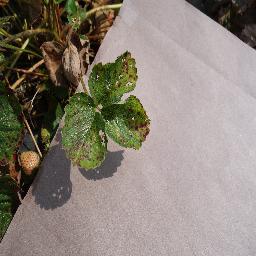
Label: Strawberry___Leaf_scorch